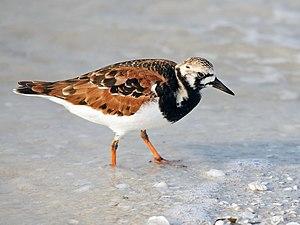
Le Tournepierre à collier est une espèce d'oiseaux limicoles de la famille des scolopacidés.
La laisse de mer est l'accumulation par la mer de débris naturels ou d'origine anthropique, drossés à la limite supérieure du flot au gré des vagues, de la houle ou des tempêtes. C'est la partie de la litière marine qui se dégrade sur l'estran, de plus en plus polluée par les déchets : macro-, micro- et nanoplastiques, mégots, galettes de pétrole issues des marées noires ou dégazage en mer, et autres déchets jetés ou perdus en mer par les navires, les engins de pêche perdus par les pêcheurs ou d'autres types de déchets apportés en mer par le vent ou les cours d'eau avant d'être rejetés sur la plage par les marées.
Les Salins-d'Hyères sont une zone de marais salants situés sur les côtes de la mer Méditerranée, sur le territoire de la commune de Hyères, dans le département du Var et de la région Provence-Alpes-Côte d'Azur. Constituant l'un des espaces naturels les plus remarquables du rivage méditerranéen, ils ont été, jusqu'en 1995, utilisés pour la production du sel.
Cette Liste des espèces d'oiseaux d'Égypte comporte l'ensemble des taxons identifiés de manière certaine sur le territoire de l'Égypte.